Rag Tag

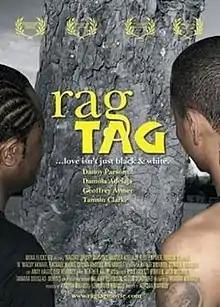

Rag Tag is a 2006 British-Nigerian drama film written and directed by Adaora Nwandu, and was Nwandu's debut feature film. The film explores the lives of two childhood friends, nicknamed "Rag" and "Tag" as they navigate life as black immigrants in Britain and come to terms with their attraction to one another. "Rag Tag" received its American premiere at the 2006 San Francisco International LGBT Film Festival.